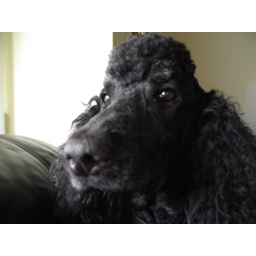
Last Saturday . . . Jericho spent the day running and jumping and chasing balls thrown by Ronan.